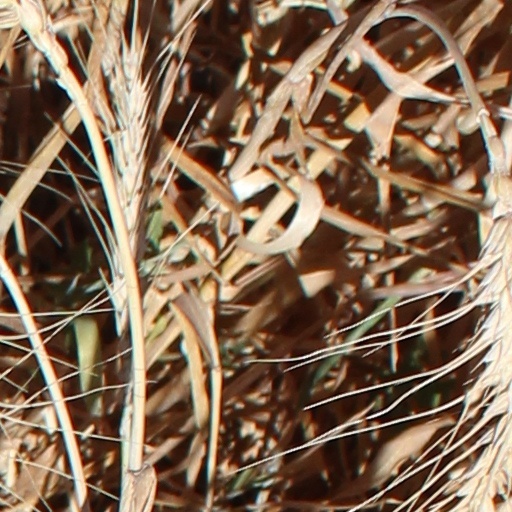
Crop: wheat